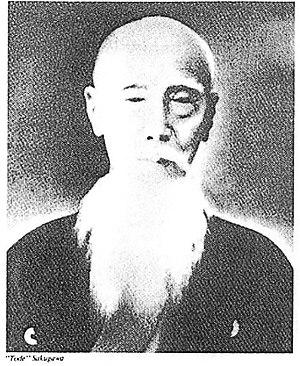
Kanga Sakugawa aussi appelé Satunushi Sakugawa est né à Shuri en 1786, dans le royaume de Ryūkyū et mort en 1867. Il a joué un rôle majeur dans le développement des arts martiaux car il est à l'origine du karaté que nous connaissons aujourd'hui.
Le Shuri-te, littéralement « main de Shuri », est un style de karaté qui s'est développé dans le royaume de Ryūkyū, sur l'archipel d'Okinawa dans la ville de Shuri, aujourd'hui, intégré à Naha, sur l'île d'Okinawa.
Le Shōrin Ryu, prononciation okinawaïenne des caractères japonais utilisés pour écrire l'école Shaolin, est l'un des trois styles majeurs de karaté à Okinawa.
Le Tomari-te, littéralement « Main de Tomari », est un style de karaté qui s'est développé sur l'archipel d'Okinawa dans le village de Tomari.